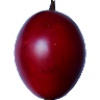
Label: tamarillo